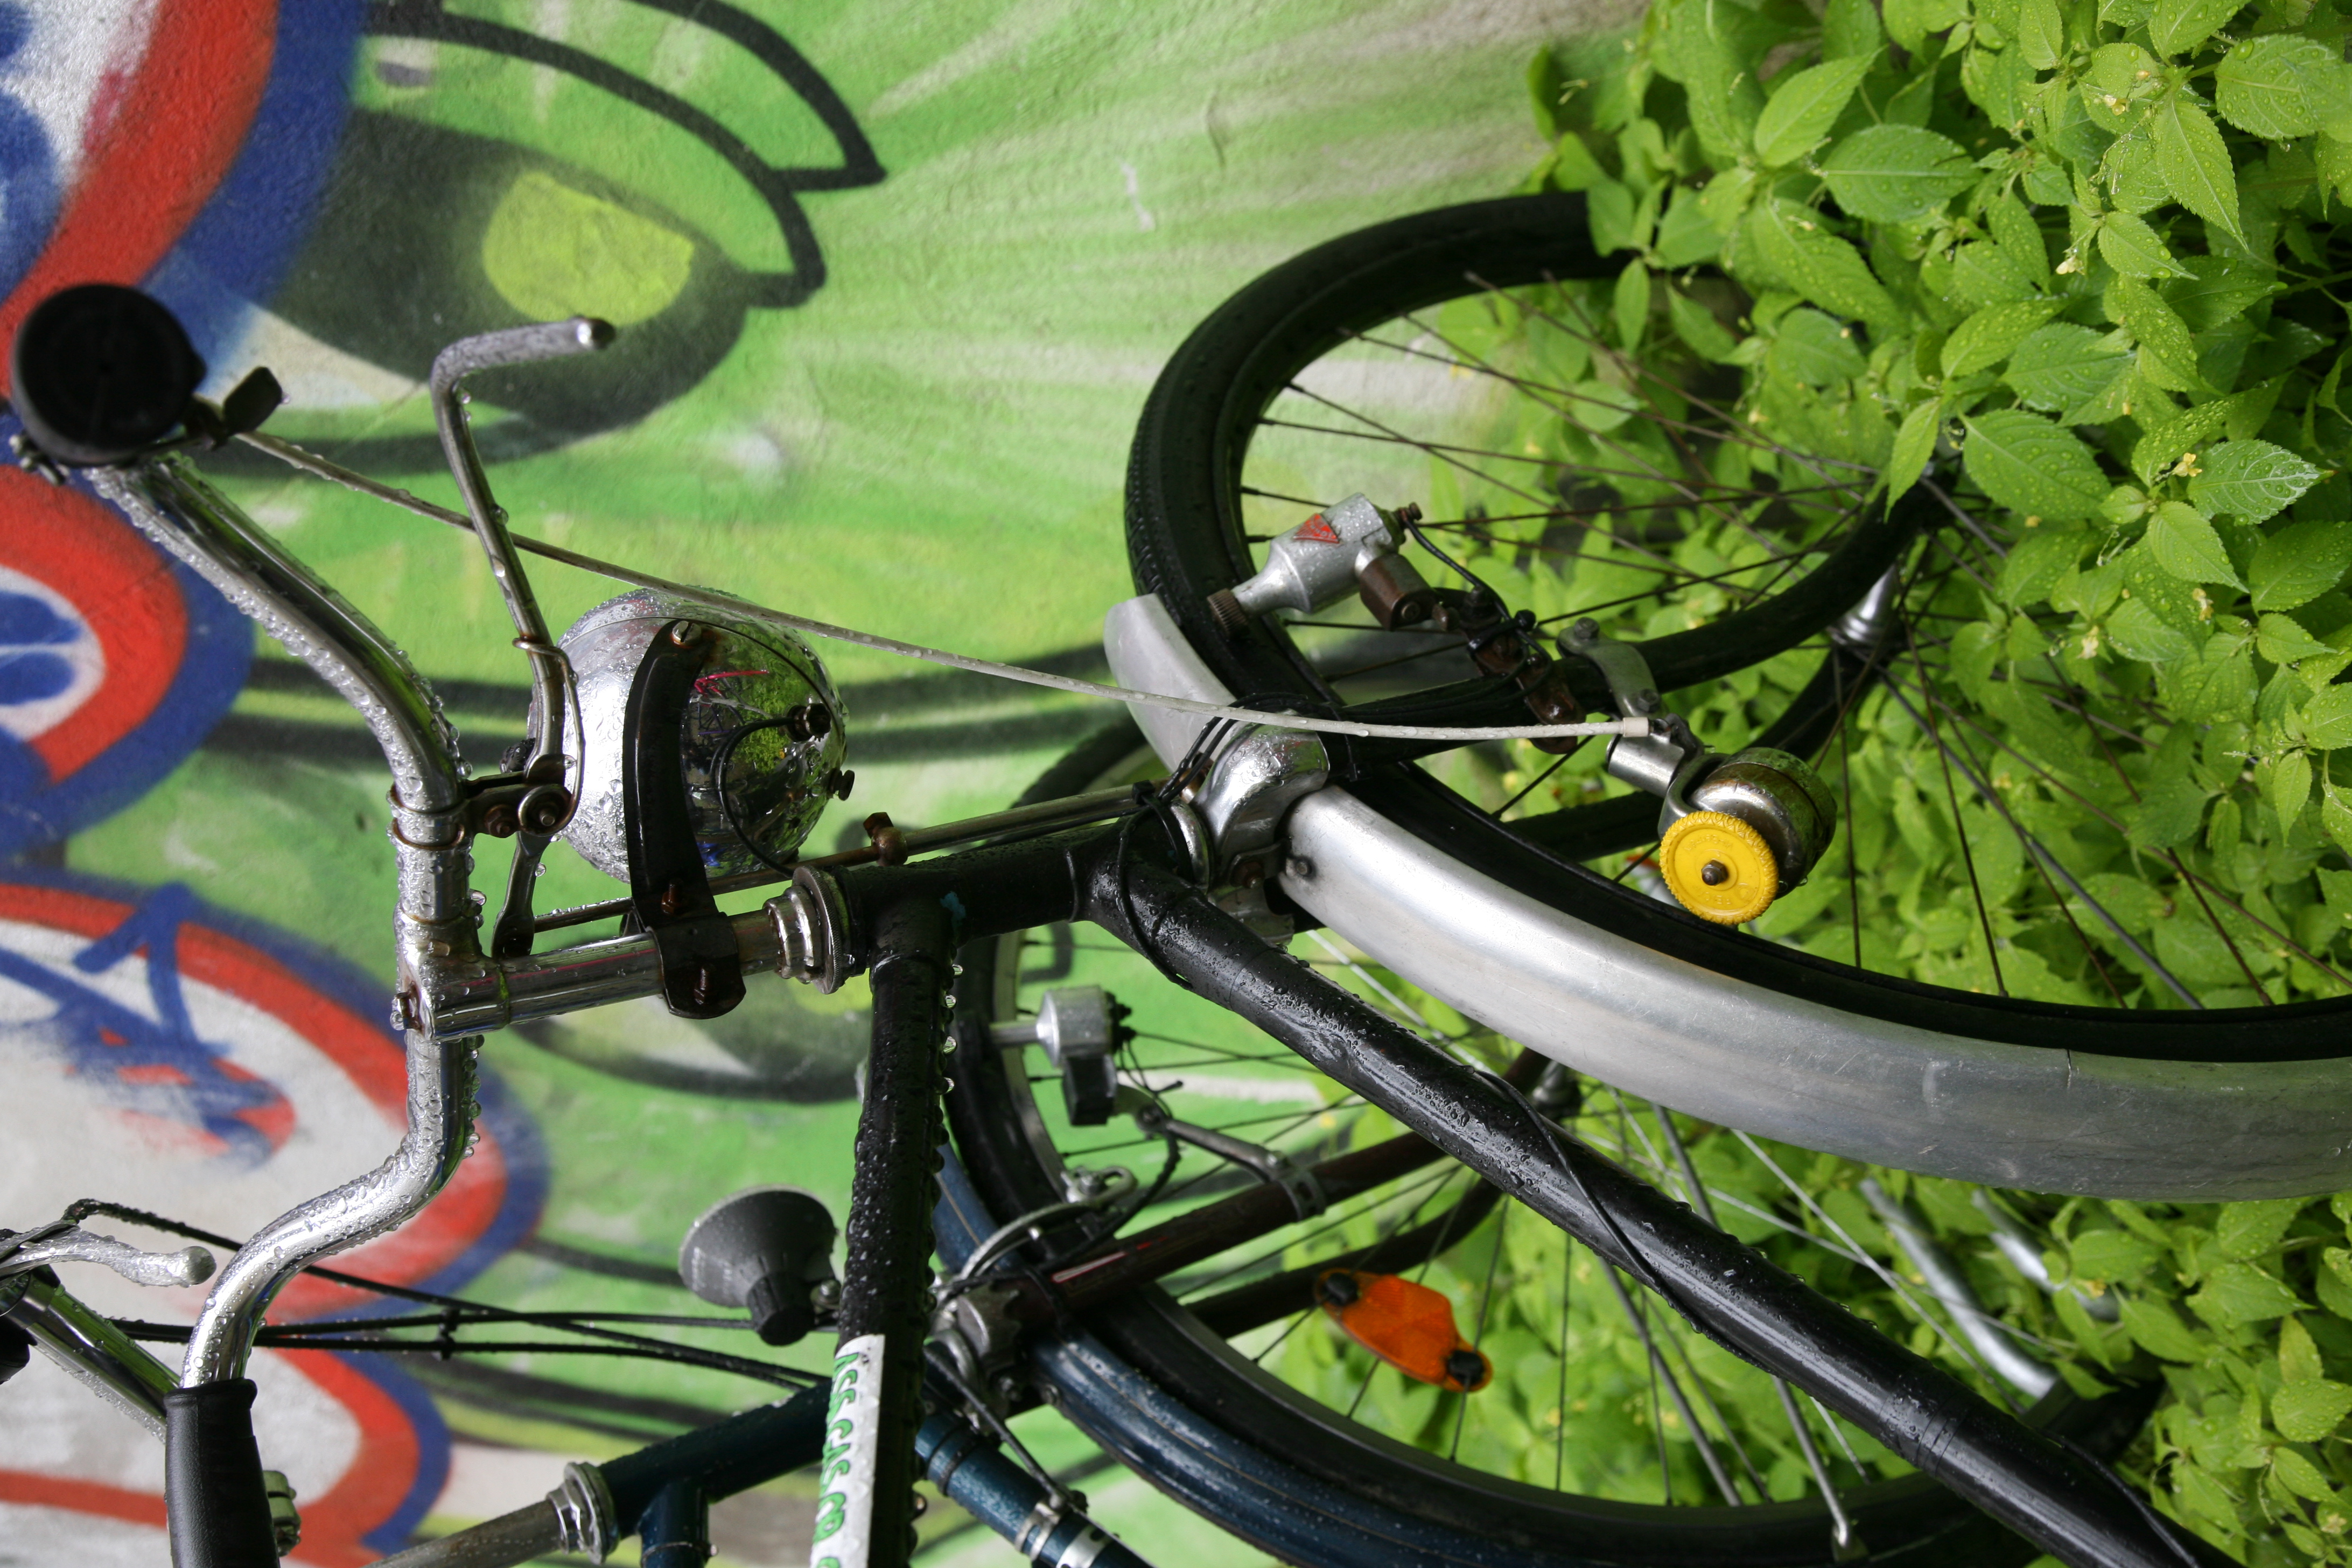
wheel, bicycle, bike, green, vehicle, graffiti, sports equipment, mountain bike, cycling, tag, velo, germany, deutschland, allemagne, berlin, hostel, fahrrad, kreuzberg, freeride, regenbogenfabrik, mountain biking, bicycle frame, land vehicle, cycle sport, cyclo cross bicycle, downhill mountain biking, bicycle motocross, bmx bike, road bicycle, racing bicycle, hybrid bicycle